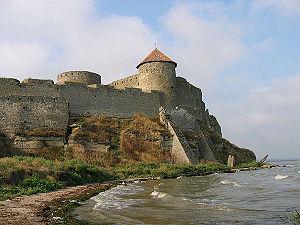
La Moldavie, en forme longue république de Moldavie ou république de Moldova, en roumain Moldova et Republica Moldova, est un pays enclavé d'Europe orientale situé entre la Roumanie et l'Ukraine, englobant des parties des régions historiques de Bessarabie et de Podolie méridionale. Sa capitale est Chișinău.
La principauté de Moldavie est un État européen historique. Avec celle de Valachie et celle de Transylvanie, c'est l'une des trois principautés médiévales à population roumanophone. Avec la Valachie c'est aussi l'une des deux « principautés danubiennes ». La Moldavie en tant que région historique, couvrait un territoire aujourd'hui partagé entre trois États modernes : la Roumanie, la Moldavie et l'Ukraine. Son histoire constitue une période importante du passé de la république de Moldavie et de la Roumanie, qui en revendiquent toutes deux la culture, les souverains, le patrimoine littéraire et les monuments. Elle avait une législation, une armée, une flotte sur le Danube et un corps diplomatique : ce n'était donc pas, comme le représentent de façon inexacte de nombreux ouvrages historiques modernes, une province turque ou polonaise, mais une principauté d'abord indépendante, ensuite autonome, vassale seulement tantôt des rois de Pologne, tantôt du sultan ottoman de Constantinople.
Cetatea Albă est une forteresse et une ville médiévale de Bessarabie située à l’embouchure du Nistre, près de la Mer Noire, aujourd’hui disparue à l’exception du site archéologique et historique de la citadelle. La ville ukrainienne moderne de Bilhorod-Dnistrovskyï, qui date du XIXᵉ siècle et dont le nom actuel date de 1940, entoure le site.
Bilhorod-Dnistrovskyï est une ville de l'oblast d'Odessa, en Ukraine. Sa population s'élevait à 48 967 habitants en 2019.